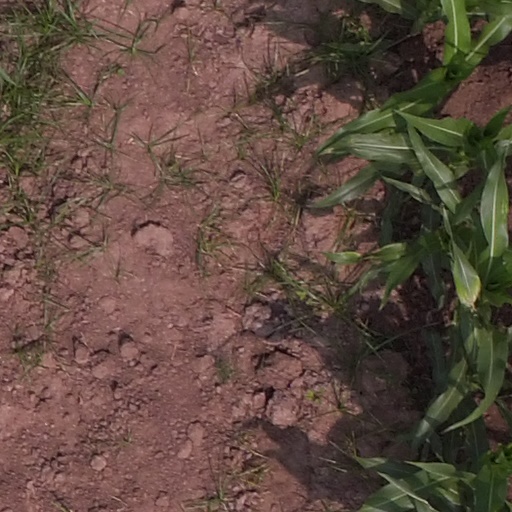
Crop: maize; corn